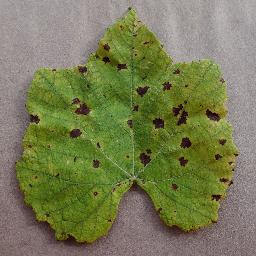
Label: Grape___Leaf_blight_(Isariopsis_Leaf_Spot)